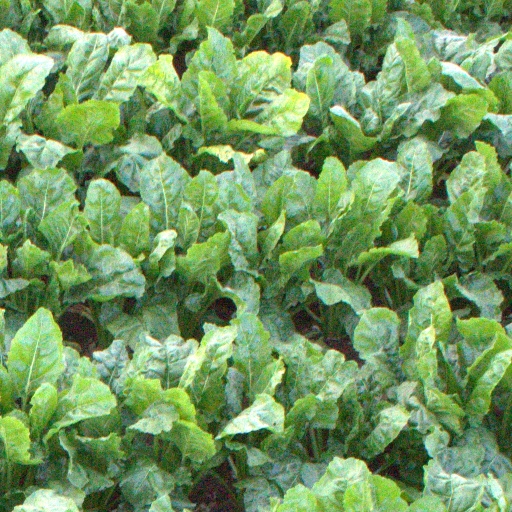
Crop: sugar beet